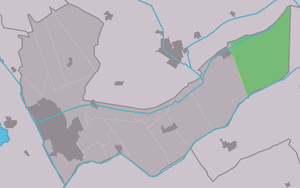
Hoornsterzwaag est un village situé dans la commune néerlandaise de Heerenveen, dans la province de la Frise. Son nom en frison est Hoarnstersweach. Le 1ᵉʳ janvier 2006, le village comptait 832 habitants.